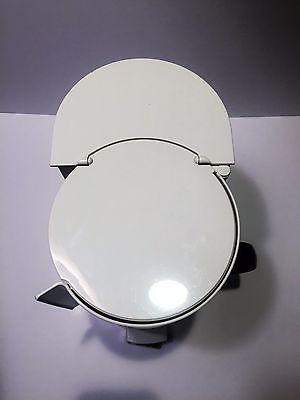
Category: coffee maker